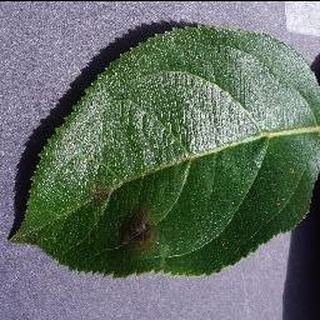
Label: apple_apple_scab